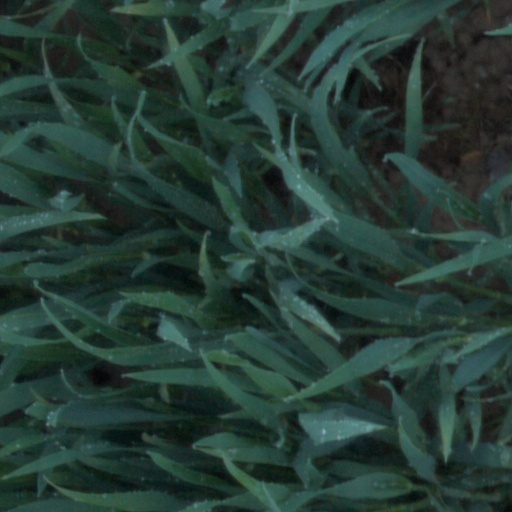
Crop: wheat